Jean-Baptiste de La Croix de Chevrières de Saint-Vallier

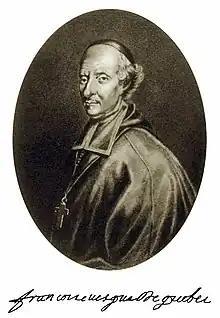
Bishop Laval

Jean-Baptiste Saint-Vallier was born on November 14, 1653, to Jean de La Croix de Chevrières de Saint-Vallier and Marie de Sayve. His father was a magistrate in Grenoble who later worked for the French diplomatic services. He belonged to the La Croix family of the French province of Dauphiné; his family included country noblemen, army officers, magistrates and ambassadors other royal courts. Jean-Baptiste's mother was the daughter of a magistrate in Dijon.